Zulfiqar

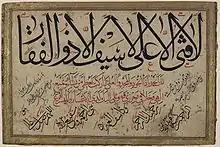
Calligraphic panel in praise of Ali. The large inscription at the top reads "lā fatā ʾilā ʿAlī lā sayf ʾilā Ḏū l-Faqār" meaning "There is no Hero but Ali, [and] there is no sword but Dhu-l-Faqar.

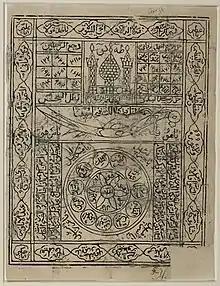
A stamped amulet, presumably made in India in the 19th century for a Shia patron. The amulet comprises gnostic squares, Qur'anic verses (including "ayat al-kursi" (2:255) running around the frame), divine or holy names, besides a depiction of Zulfiqar at the center.

Zulfiqar was frequently depicted on Ottoman flags, especially as used by Janissaries cavalry, in the 16th and 17th centuries.